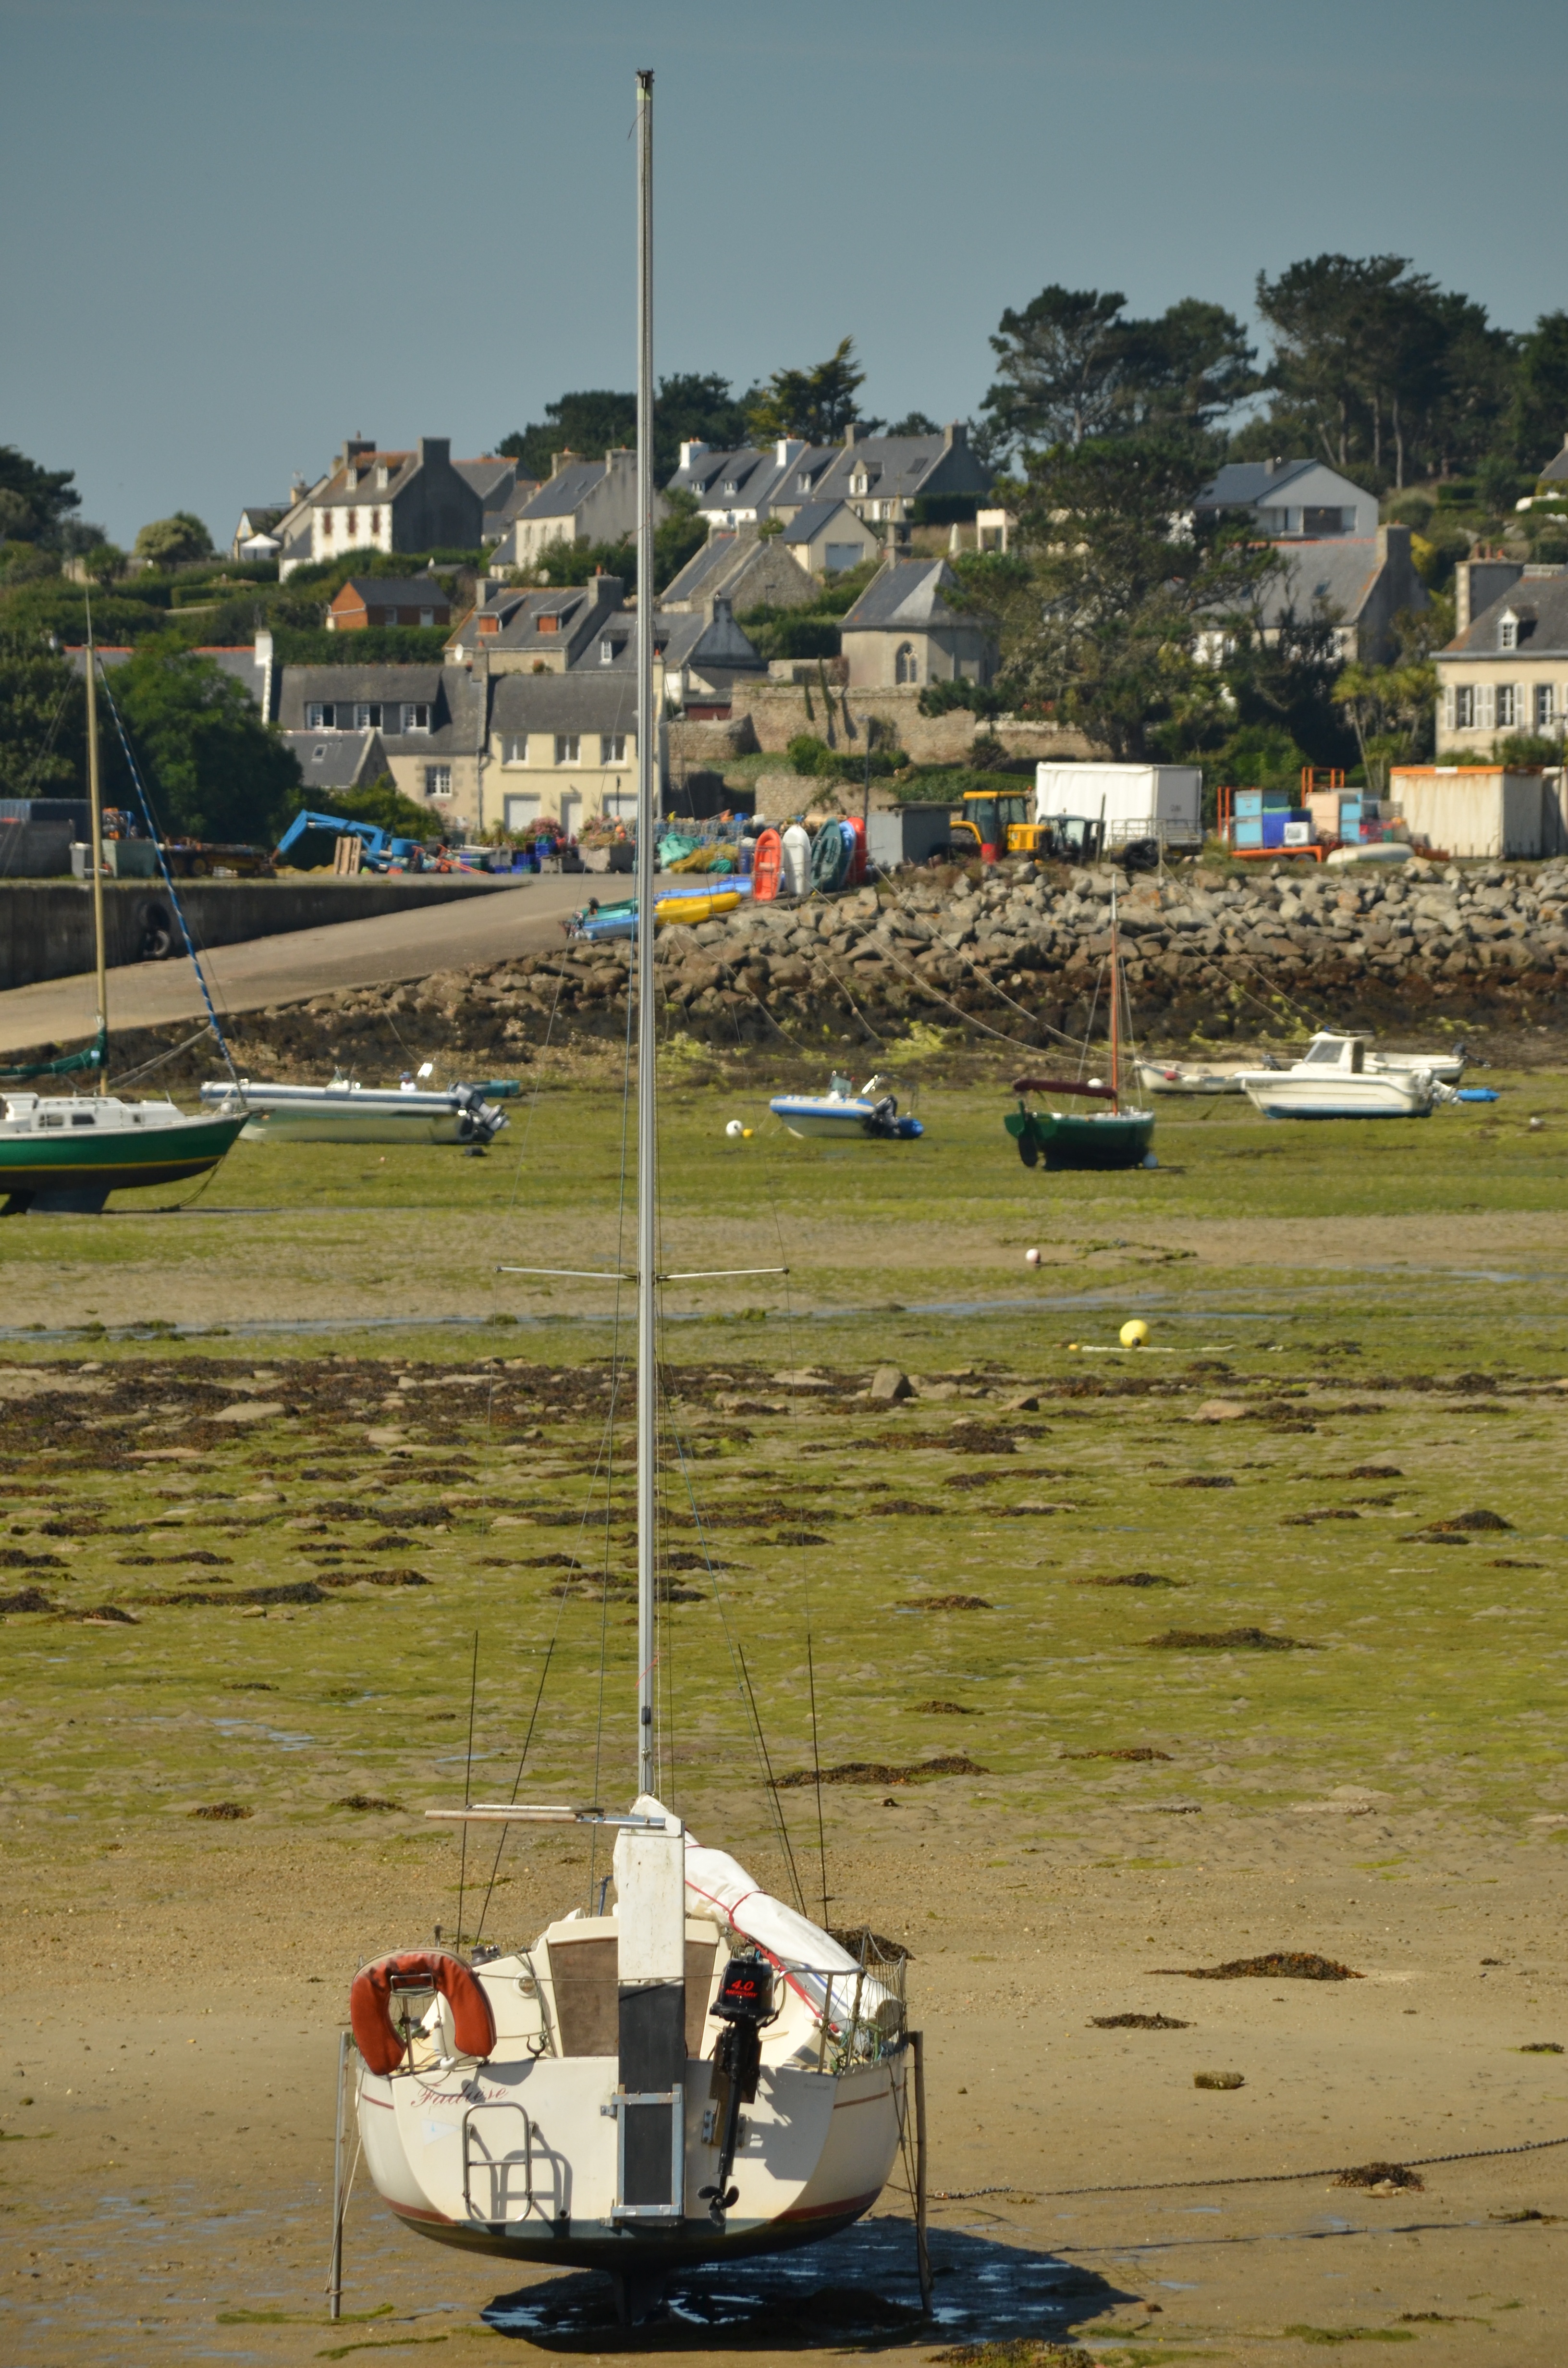
beach, sea, coast, dock, boat, tide, france, vehicle, bay, harbor, marina, port, boating, anchor, watercraft, eb, recorded, le de batz, atmosphere of earth